History of Lae

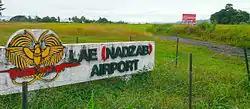
Photo of Nadzab airport sign. Village in background

Situm is located to the north of the beaches where the Australian 7th Division carried out an amphibious landing in September 1943, as part of plans to capture Lae from the Japanese during the Salamaua–Lae campaign. During that campaign and the subsequent advance into the Finisterre Range, the locals assisted the Allied troops and after the war, the Australian 7th Division AIF Association helped construct a school at Situm in 1964 as a form of gratitude.